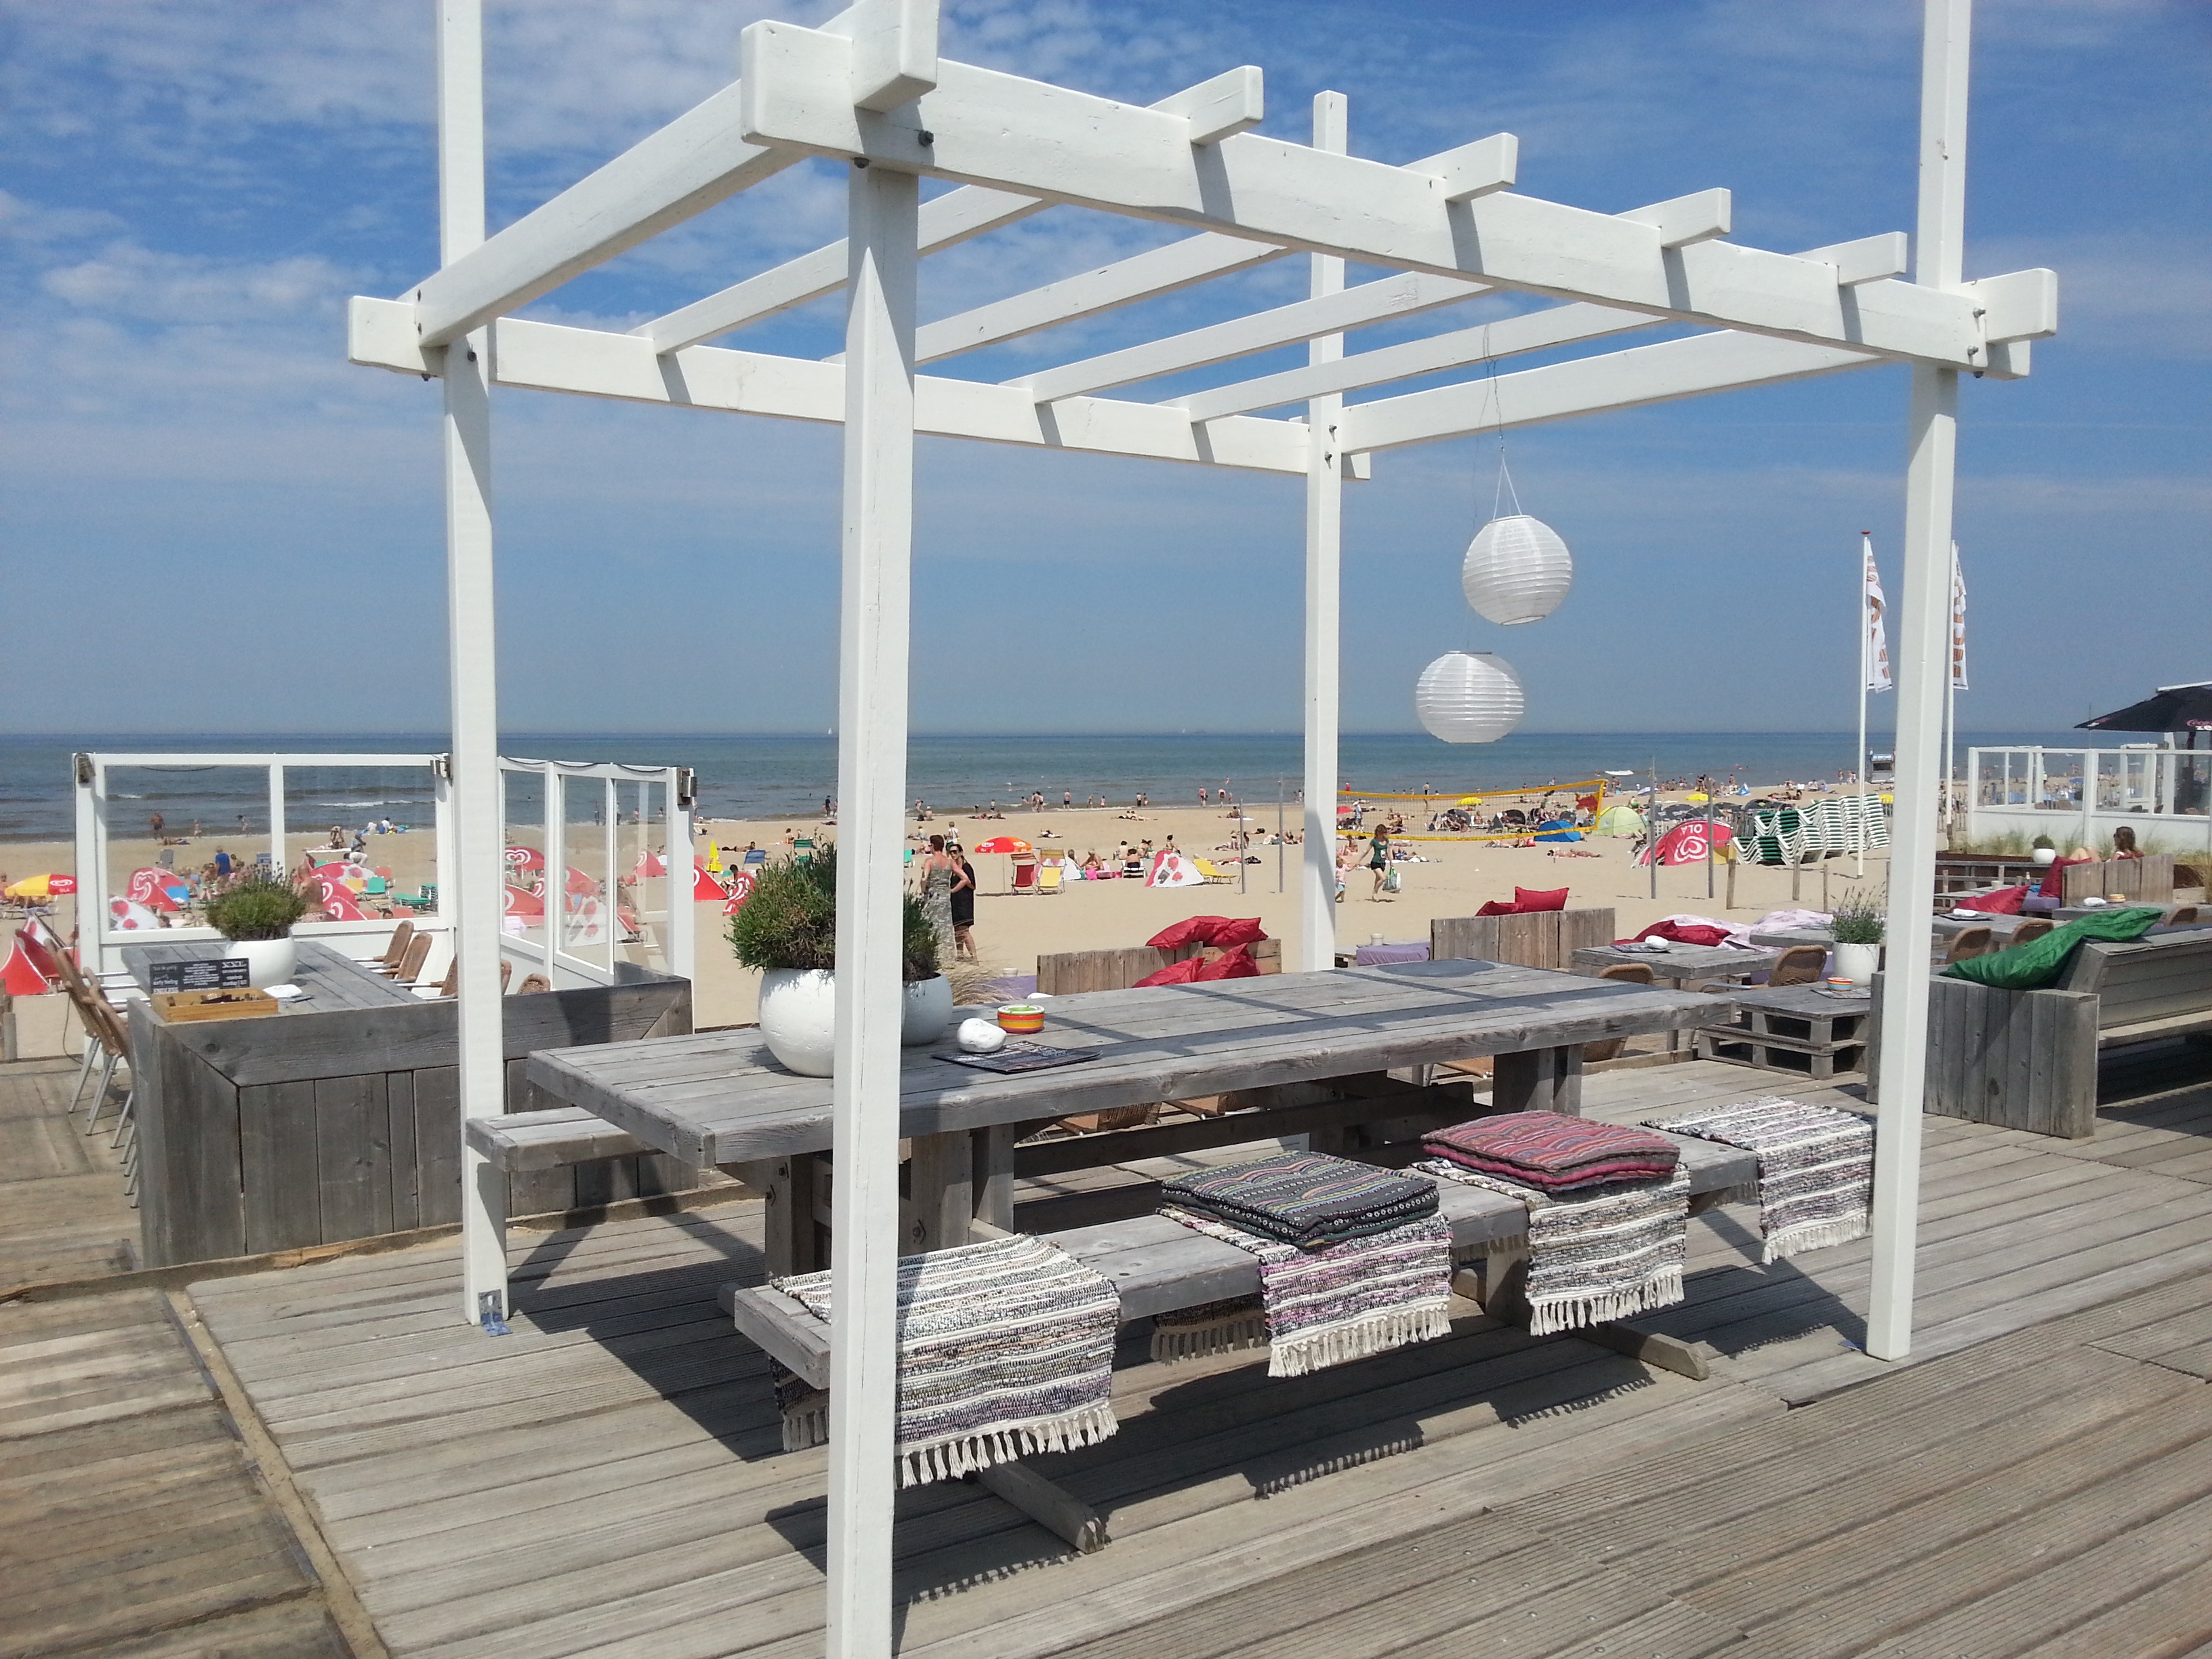
beach, sea, water, dock, boardwalk, walkway, summer, canopy, holiday, property, marina, netherlands, relaxation, holidays, bower, pergola, outdoor structure